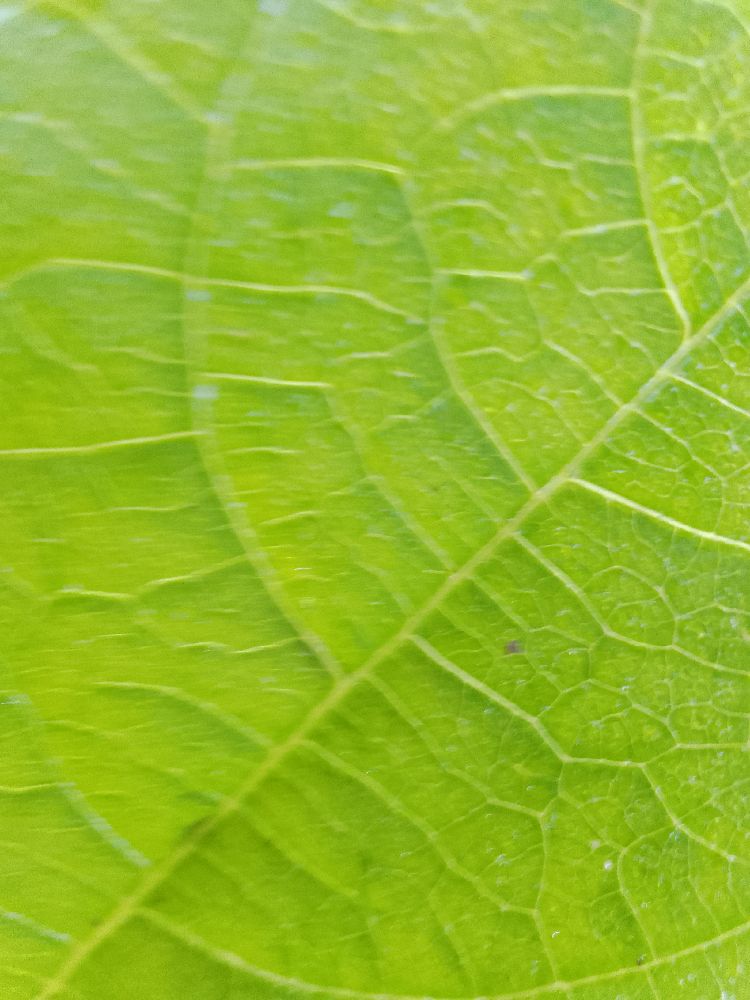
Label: healthy